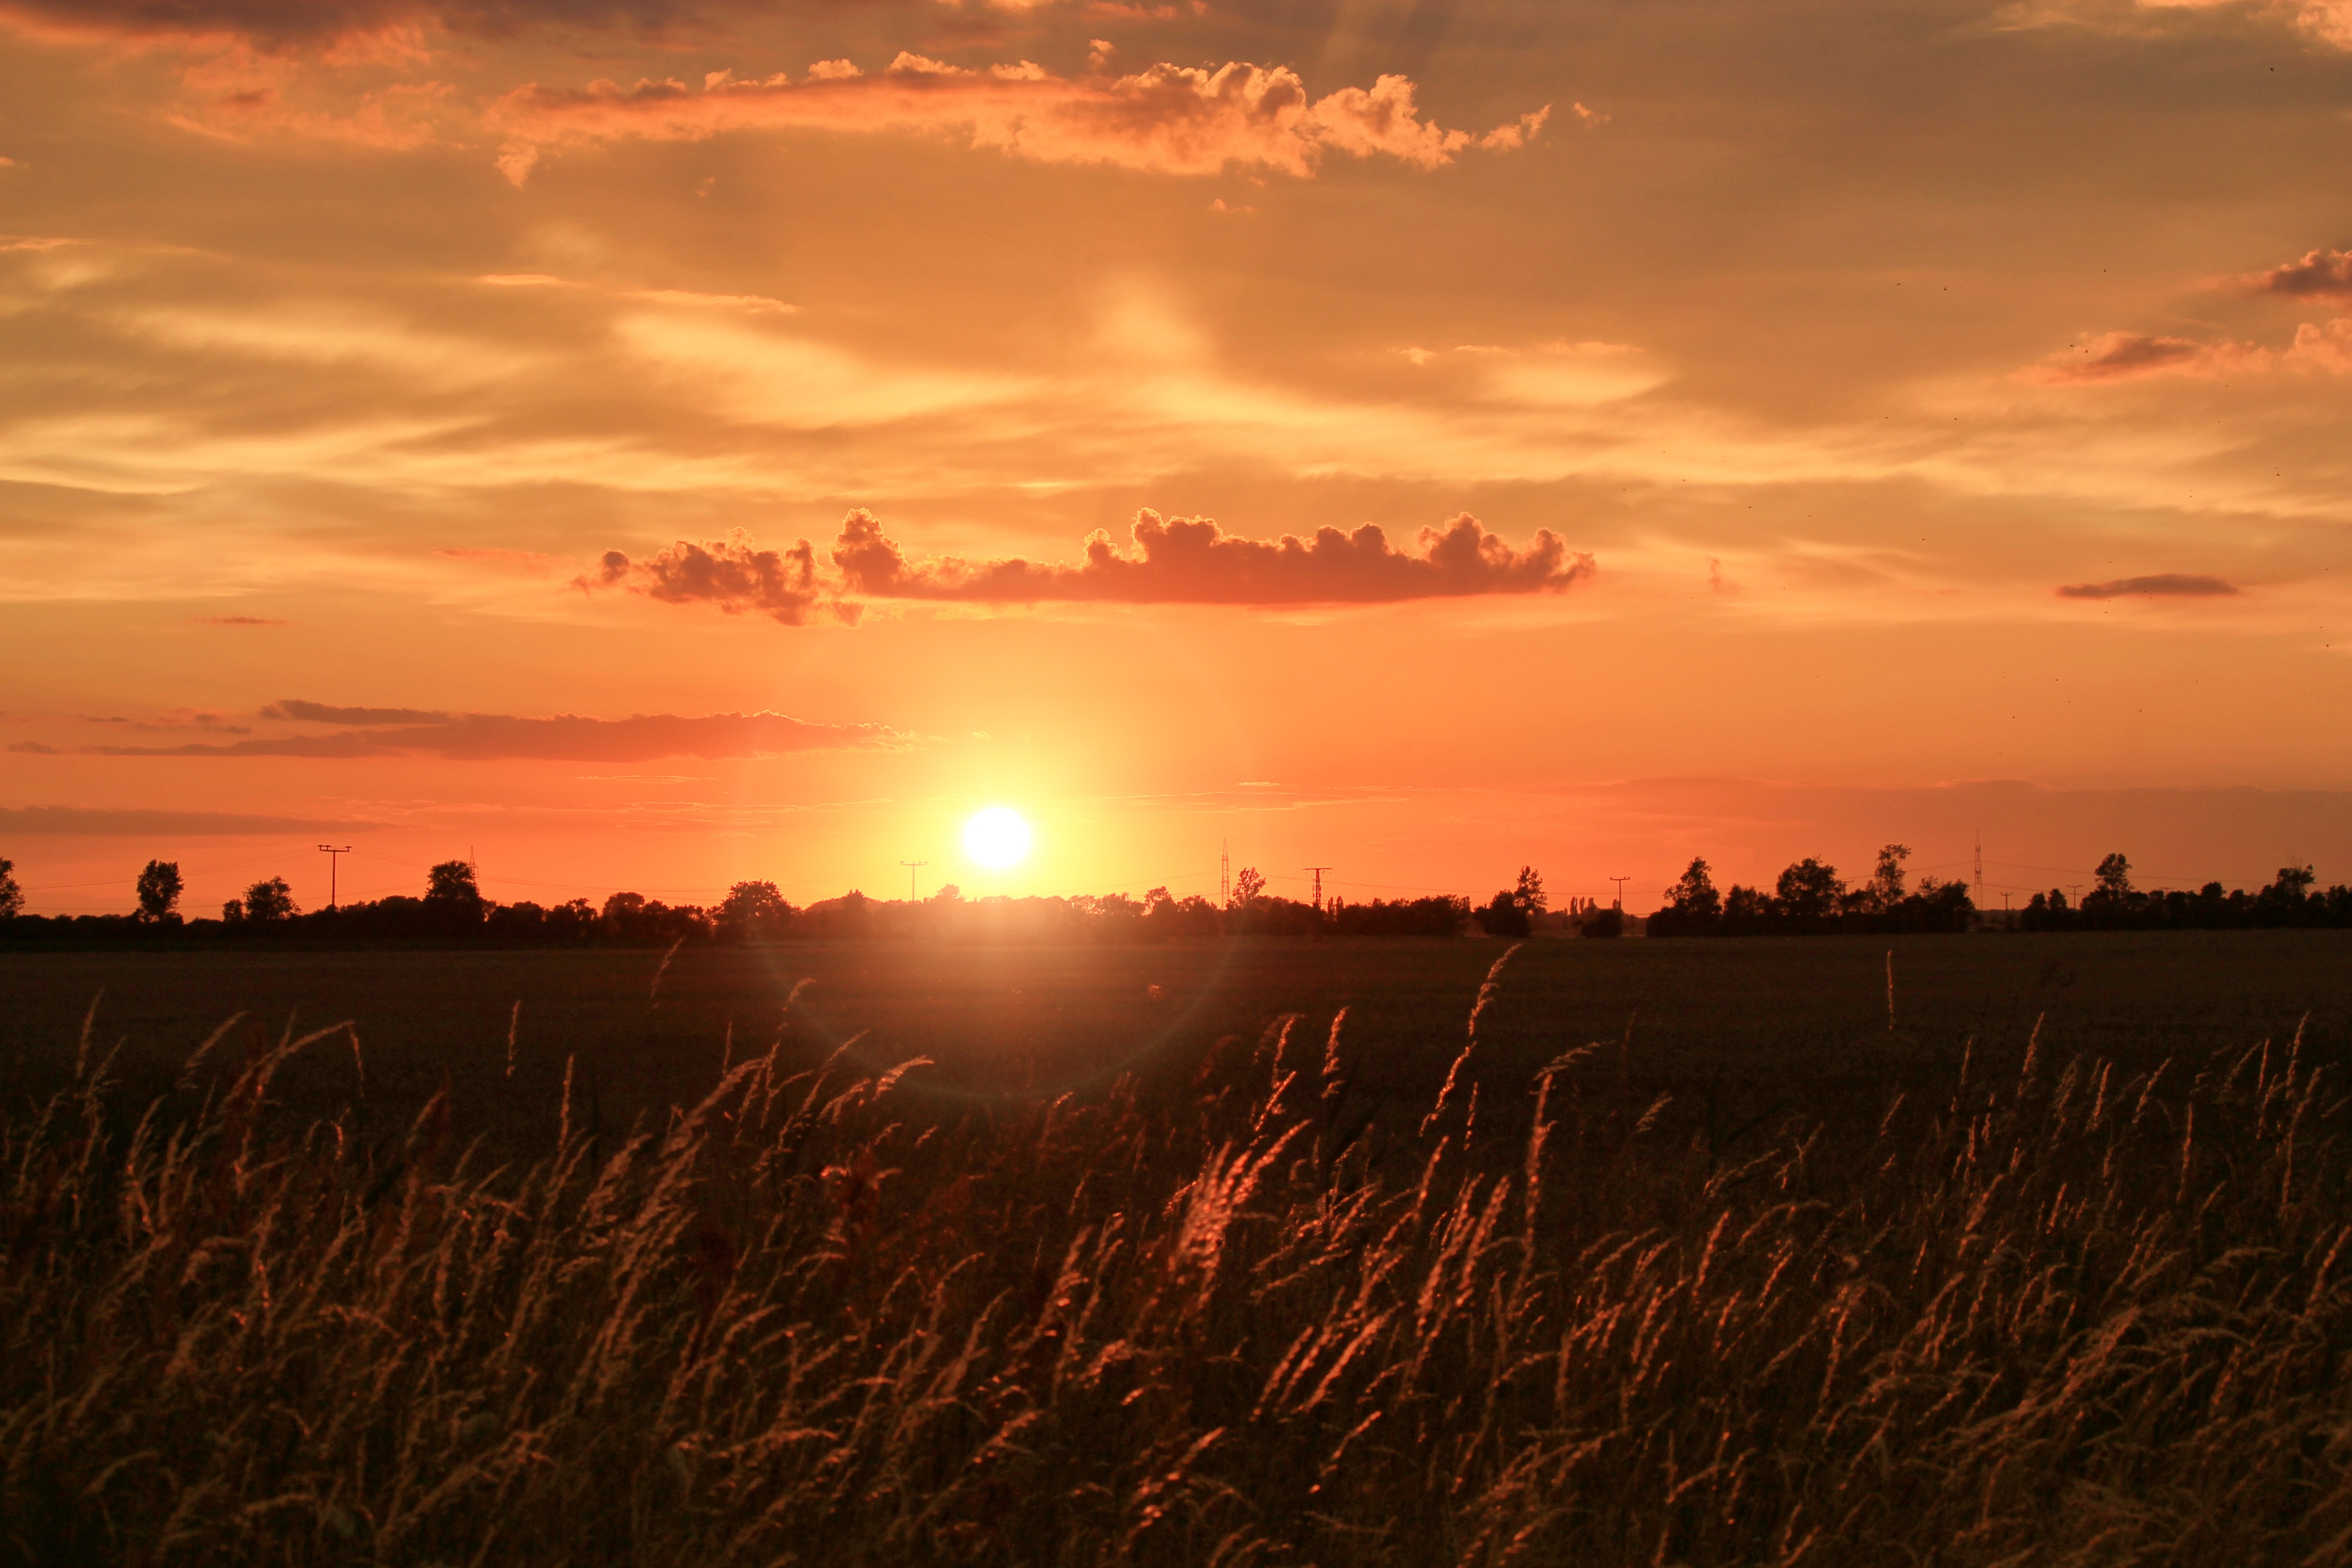
nature, grass, horizon, cloud, sky, sun, sunrise, sunset, field, prairie, sunlight, morning, dawn, dusk, evening, agriculture, plain, abendstimmung, sunbeam, afterglow, prettin, atmospheric phenomenon, grass family, elbaue